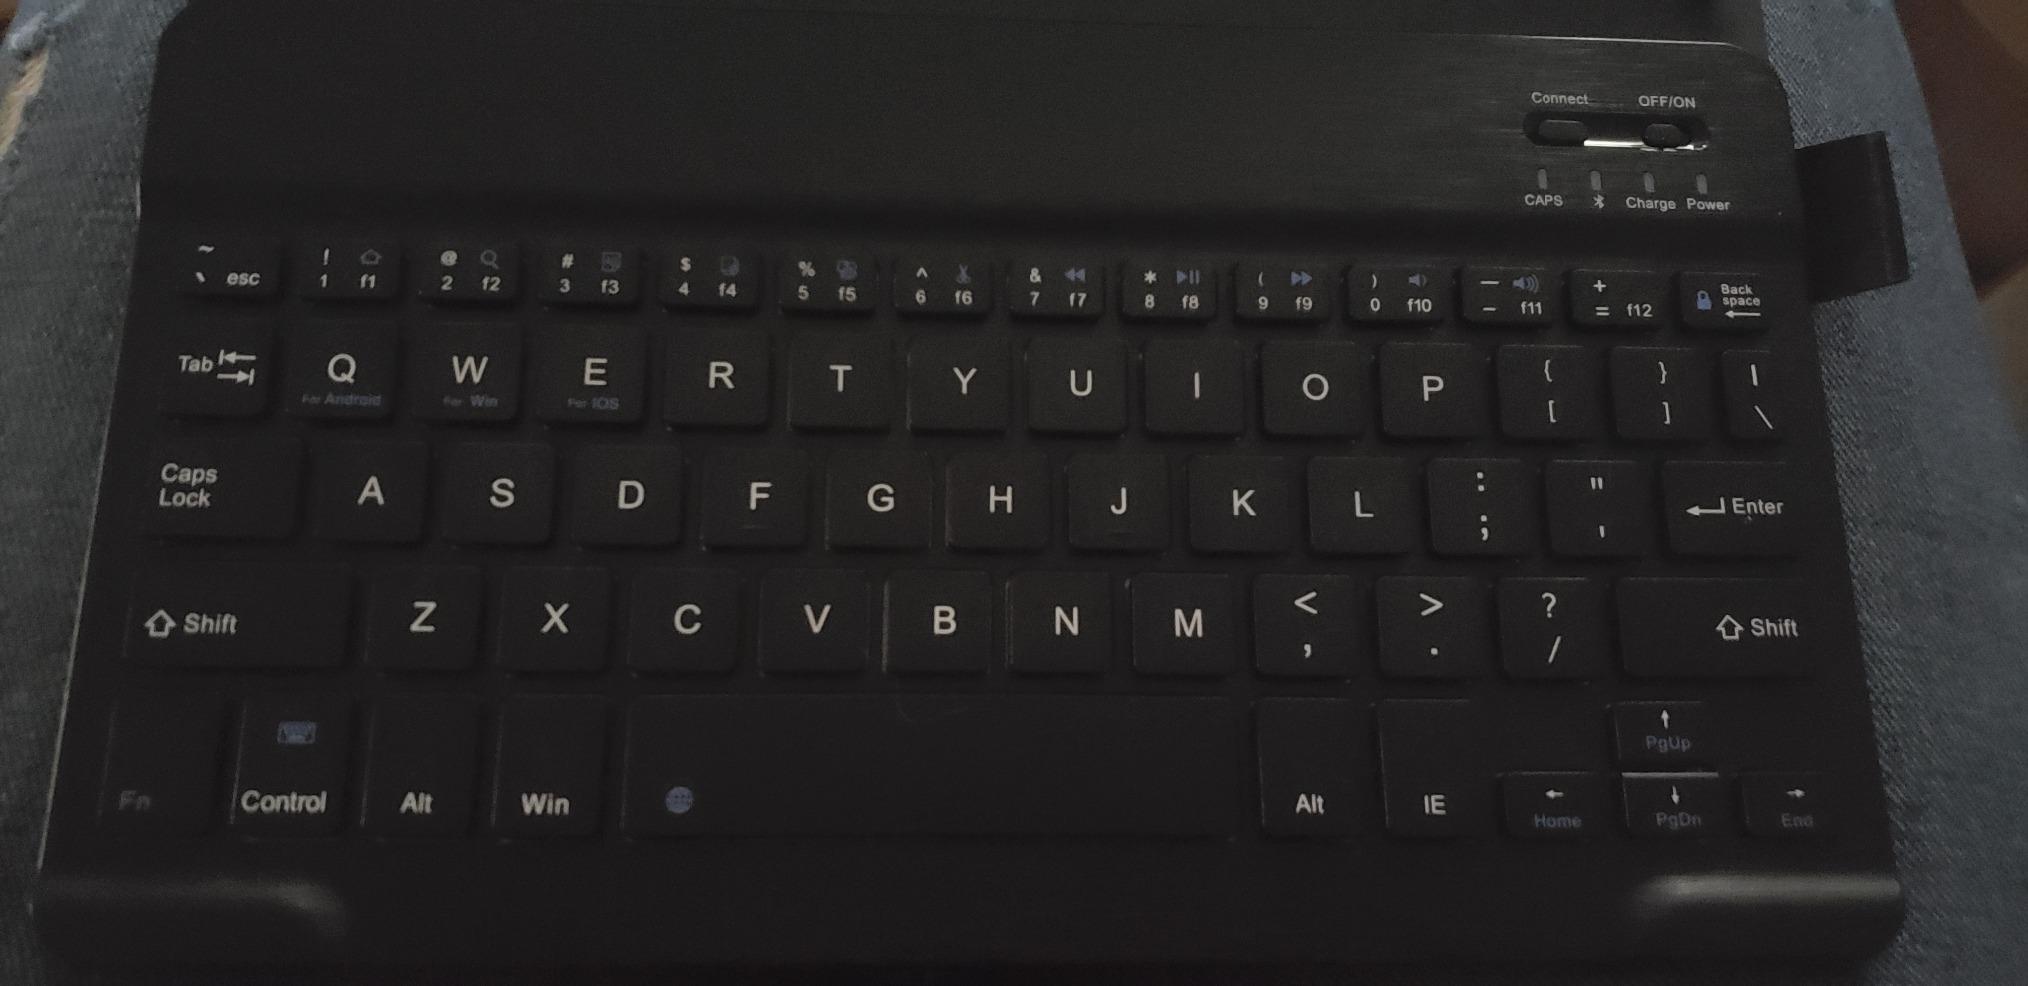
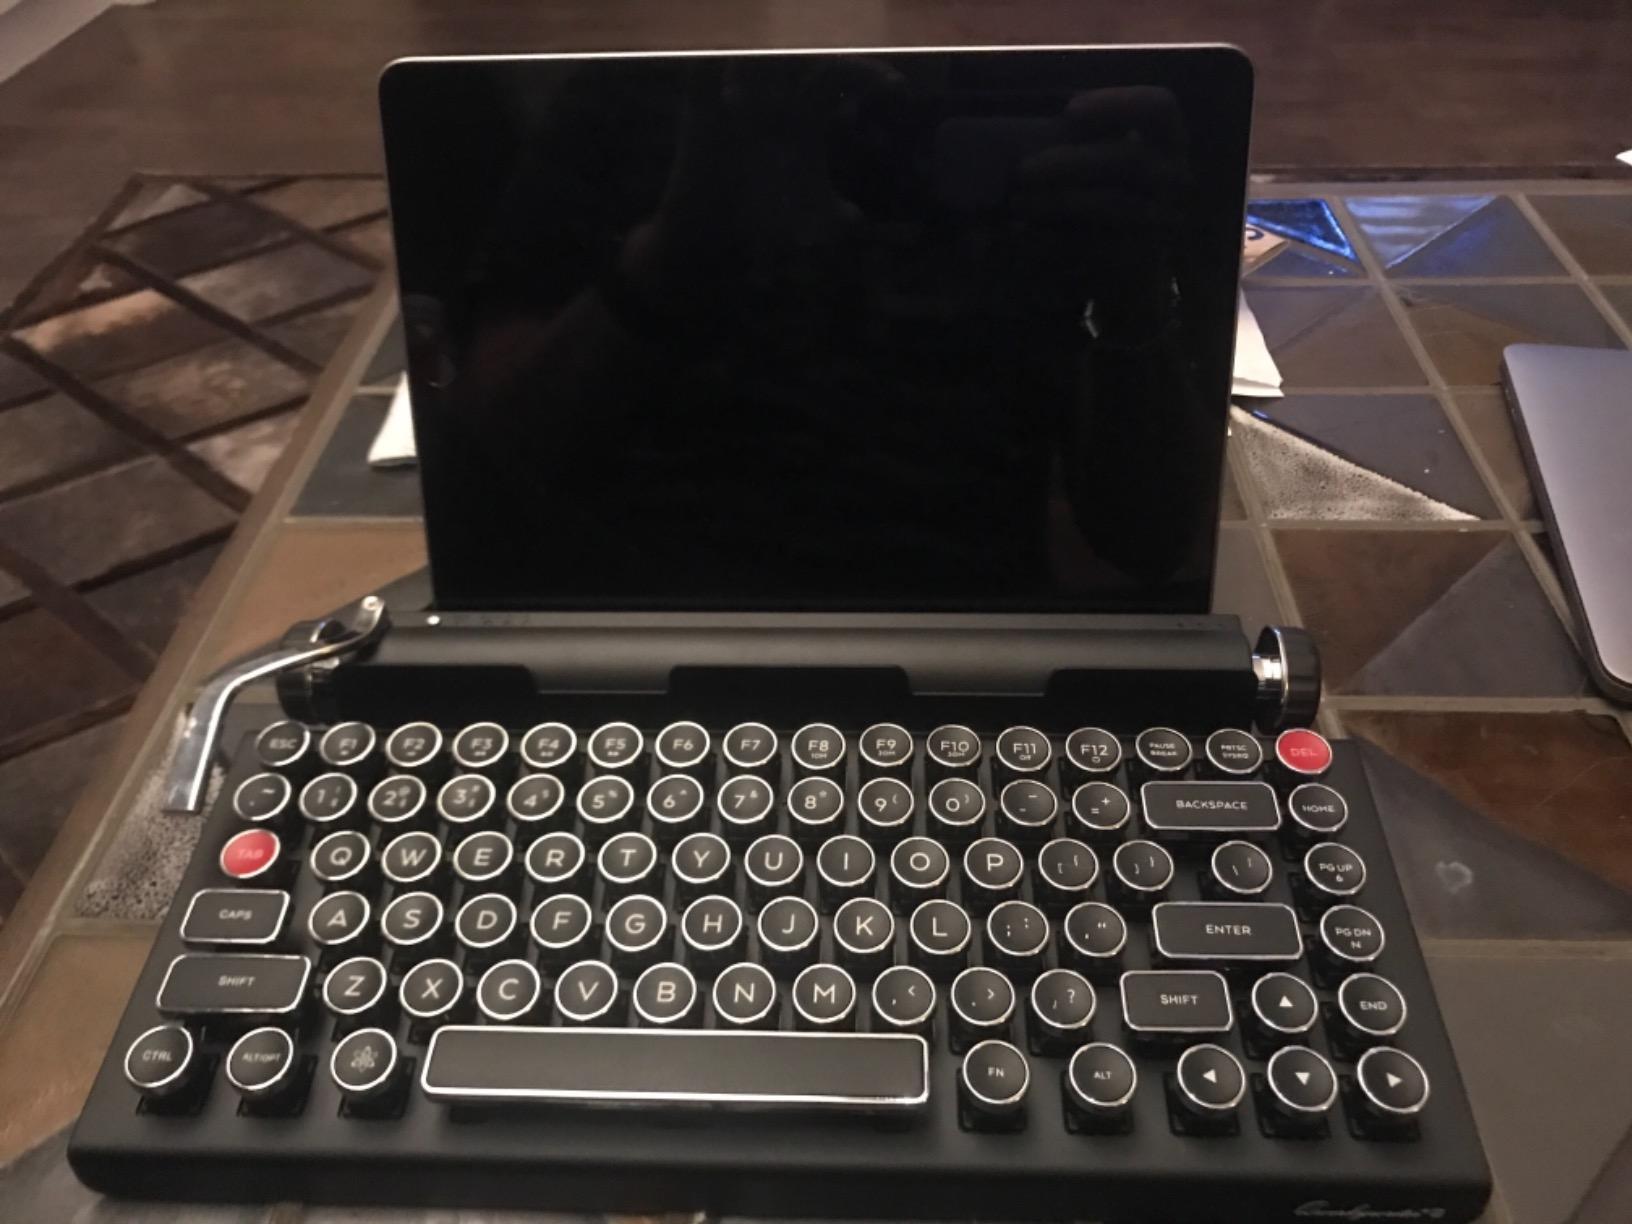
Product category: keyboard
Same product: no